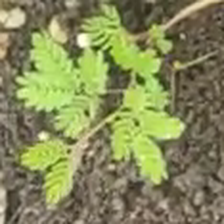
Weed species: Sicklepod_(Senna obtusifolia)